Hip Parade

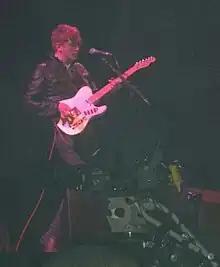
Hip Parade supporting Stereophonics at Wembley Arena, 11 March 2010

The band began recording their first EP January 2010 with Adam Zindani of the Stereophonics as producer. The first release from the sessions was the single "Katie Goes Dancing" on Blameless Records. Hip Parade were later invited by the Stereophonics to be the main support on the UK arena tour in March 2010. Hip Parade were the only support band on the tour which included shows at Wembley Arena, The O2 Arena, Manchester Arena and The NIA in Birmingham. Richard Jones of the Stereophonics said "Adam let us hear the demos they’d been working on, and we all really liked them. So we thought why not give an up and coming band the chance to play some big shows?"